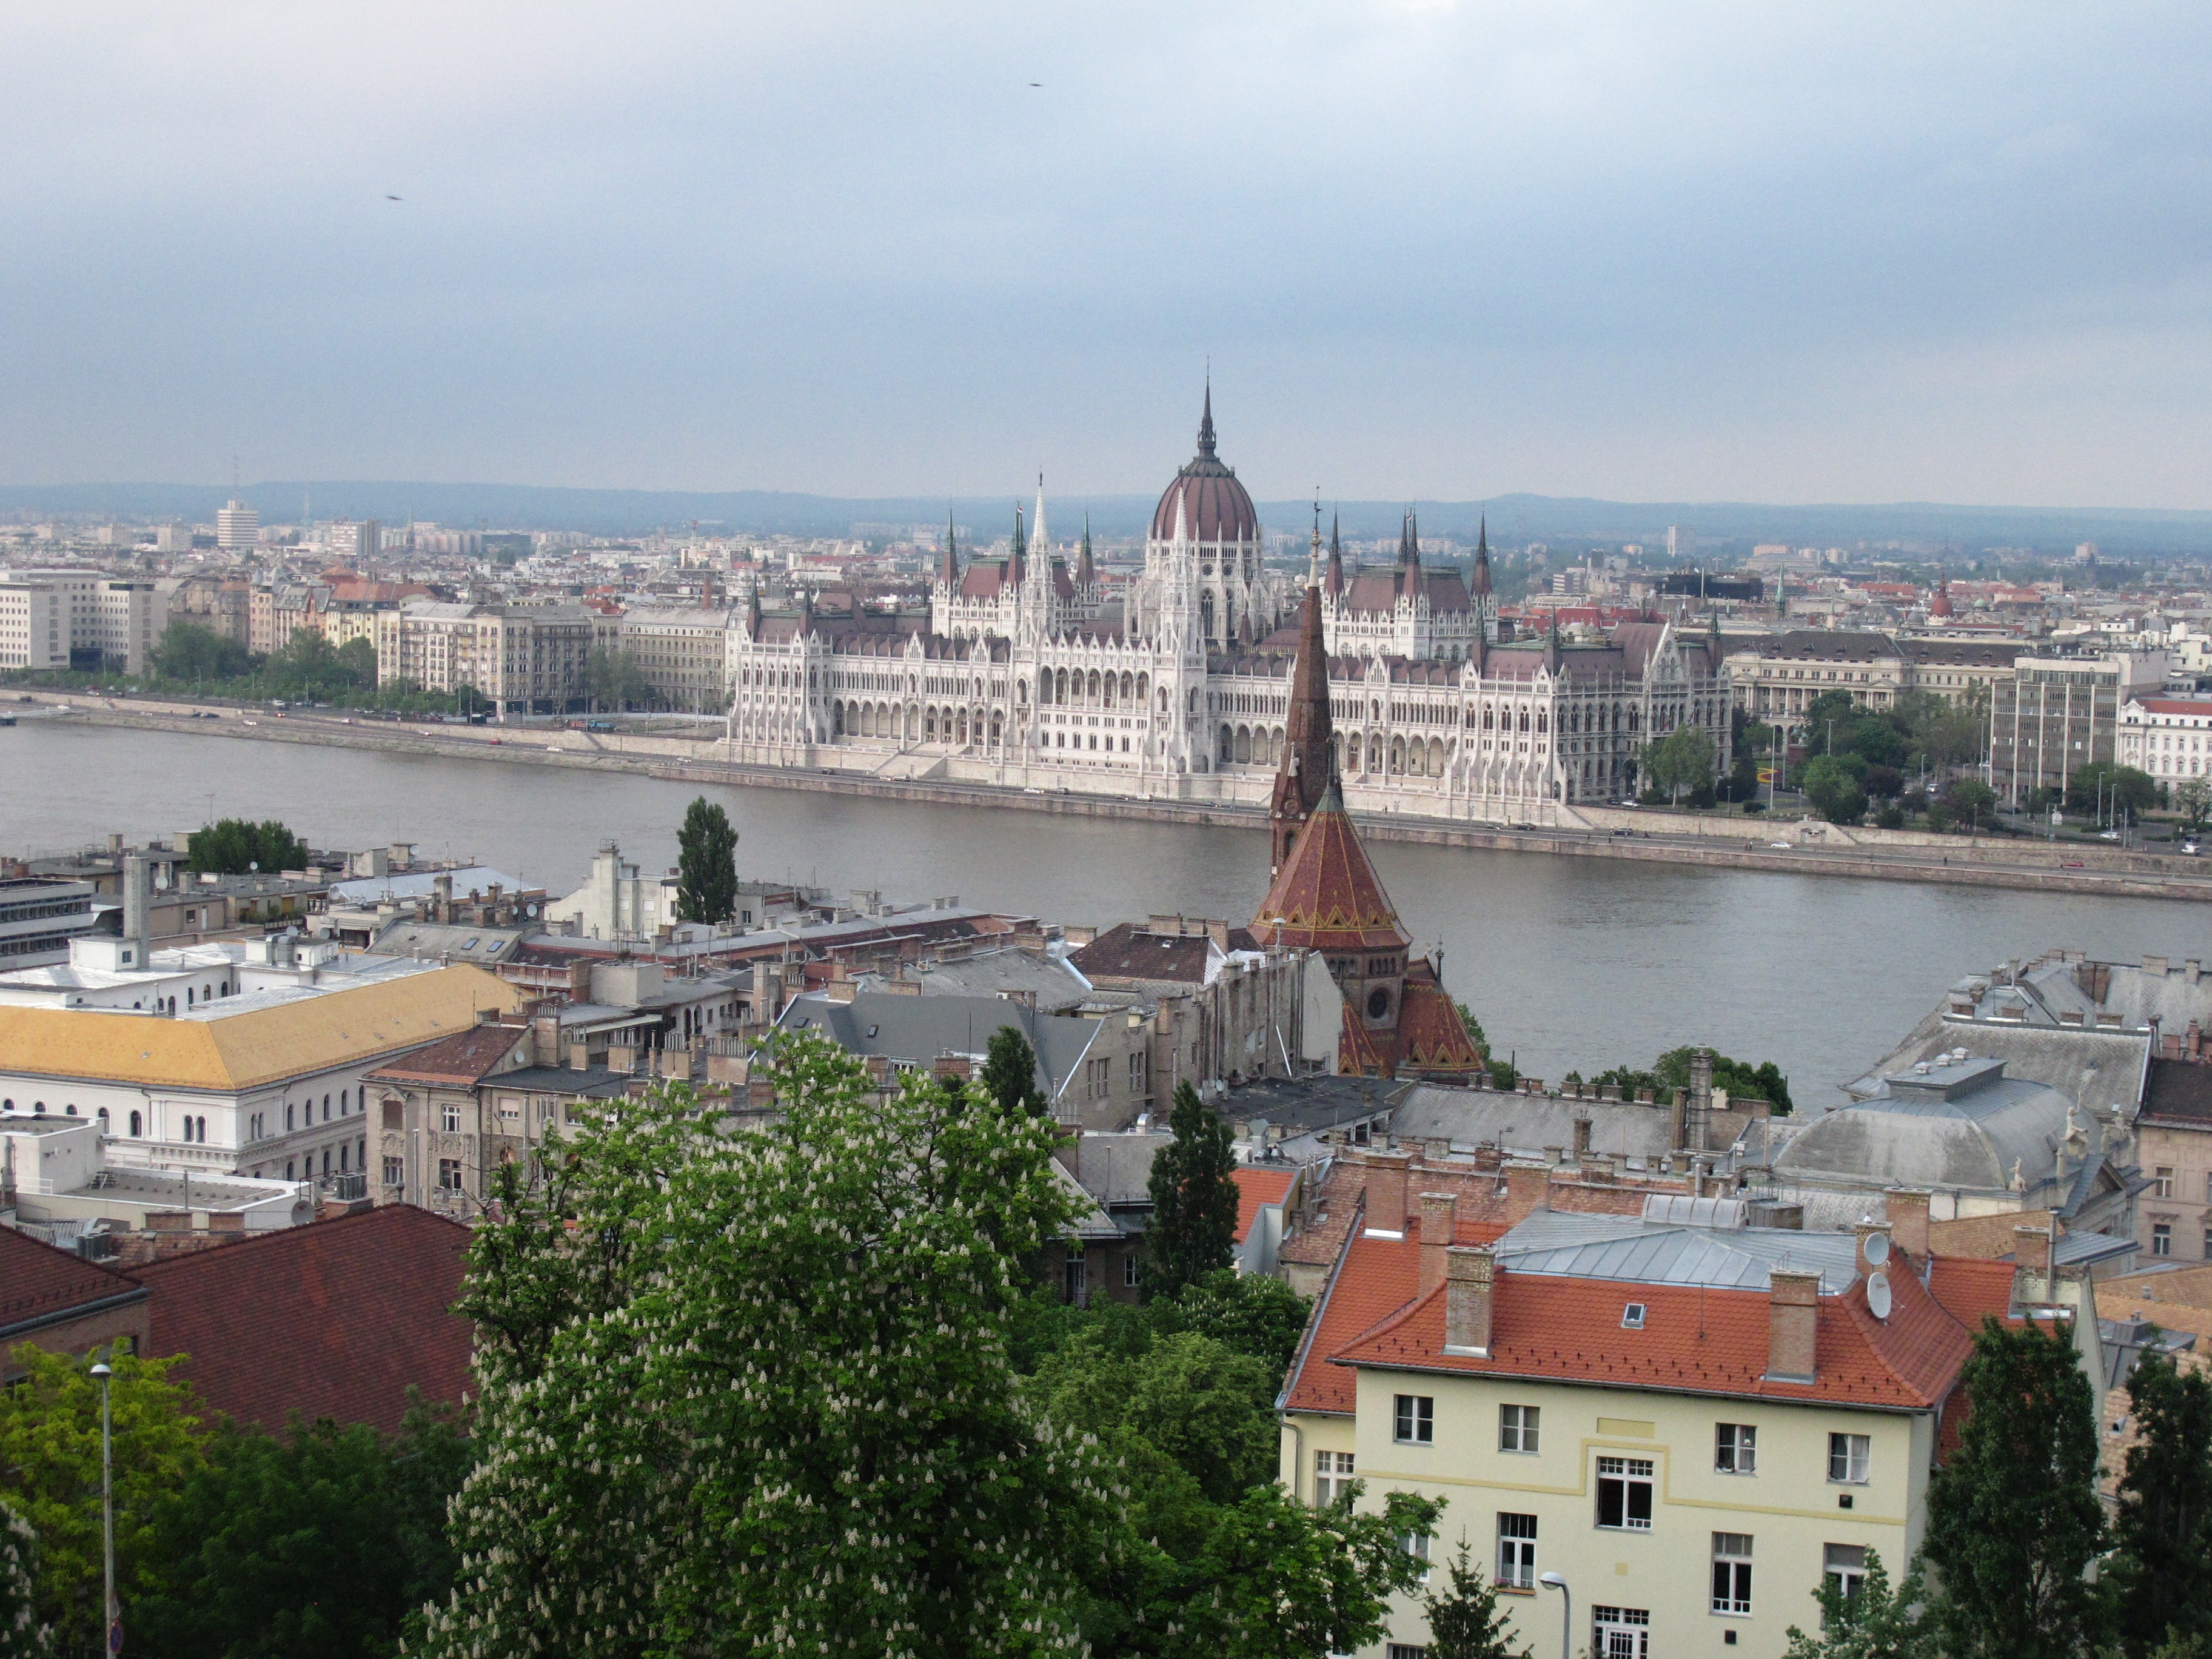
architecture, skyline, town, view, building, city, urban, river, cityscape, panorama, downtown, scenic, scenery, landmark, metropolitan, tourism, parliament, buildings, budapest, metropolis, aerial photography, human settlement